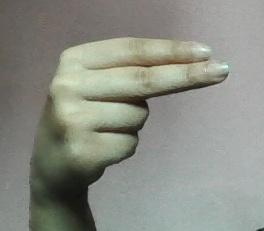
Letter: ain